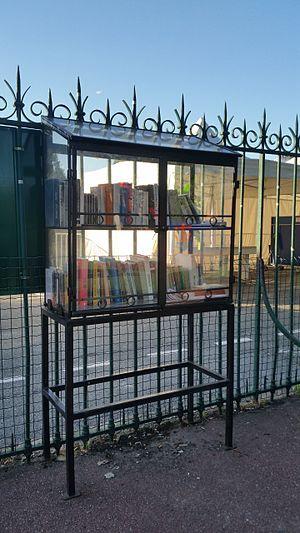
Coffre pour déposer ses livres sur les berges de la Marne à Lanny-Sur-Marne (77) en France
Lagny-sur-Marne est une commune française située dans le département de Seine-et-Marne en région Île-de-France.
Le bookcrossing, autrement appelé BC ou BX, est un phénomène mondial dont le principe est de faire circuler des livres en les « libérant » dans la nature pour qu'ils puissent être retrouvés et lus par d'autres personnes, qui les relâcheront à leur tour.